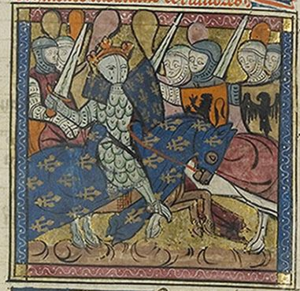
Bataille de Bouvines. Enluminure des Grandes Chroniques de France, bibliothèque municipale de Castres, BM 0003, folio 282 verso.